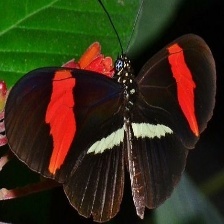
Species: RED POSTMAN
Butterfly family (ImageNet category): monarch